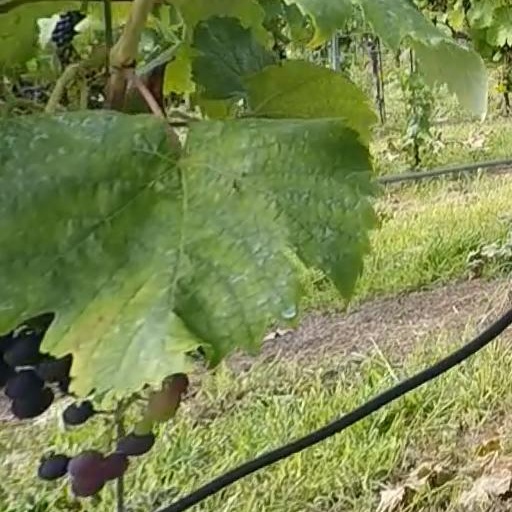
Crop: grape